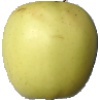
Label: Apple Golden 2